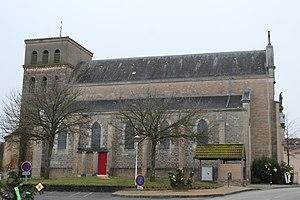
Église Saint-Martin de Saint-Martin-le-Châtel.
Saint-Martin-le-Châtel est une commune française, située dans le département de l'Ain en région Auvergne-Rhône-Alpes.